Museum of Appalachia

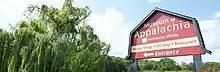
Entrance sign at the Museum of Appalachia

The Museum of Appalachia, located in Norris, Tennessee, north of Knoxville, is a living history museum that interprets the pioneer and early 20th-century period of the Southern Appalachian region of the United States. Recently named an Affiliate of the Smithsonian Institution, the museum is a collection of more than 30 historic buildings rescued from neglect and decay and gathered onto of picturesque pastures and fields. The museum also preserves and displays thousands of authentic relics, maintains one of the nation's largest folk art collections, and hosts performances of traditional Appalachian music and annual demonstrations by hundreds of regional craftsmen.